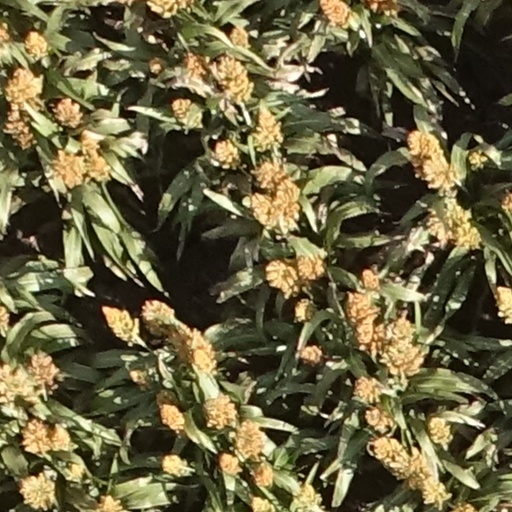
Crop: sorghum